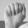
ASL letter: A